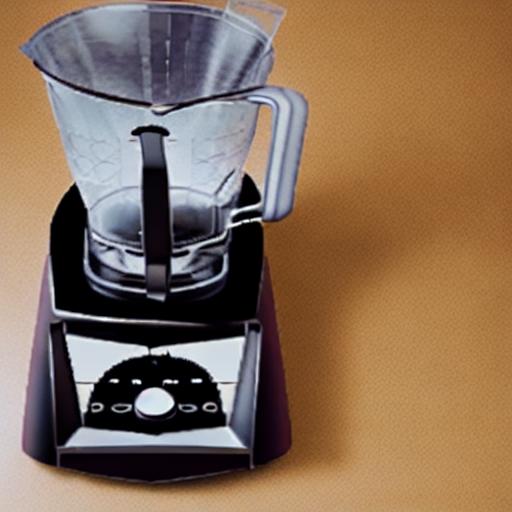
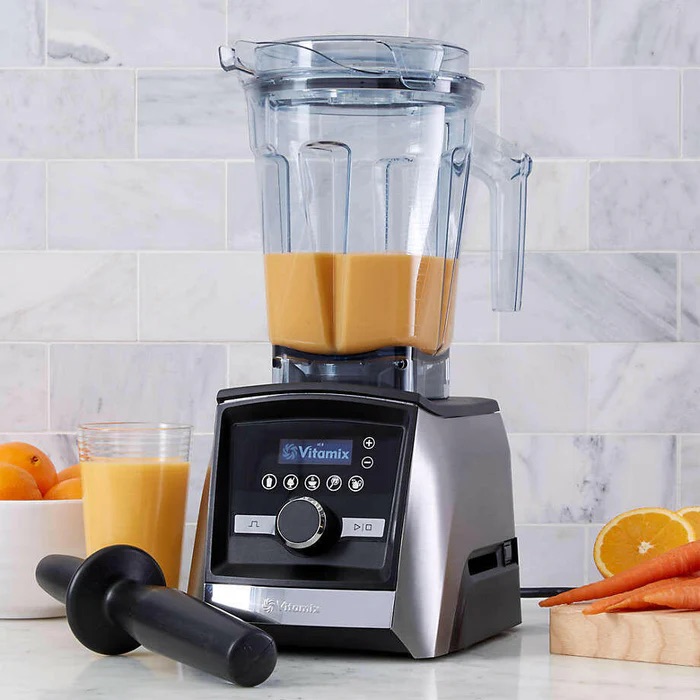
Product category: items_blender
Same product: no